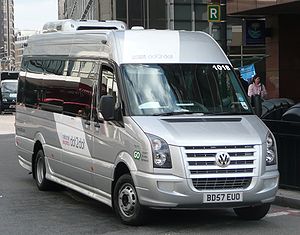
Volkswagen Crafter
Volkswagen Crafter "Dot2dot" minibus i London
Volkswagen Crafter er et erhvervskøretøj fra Volkswagen.